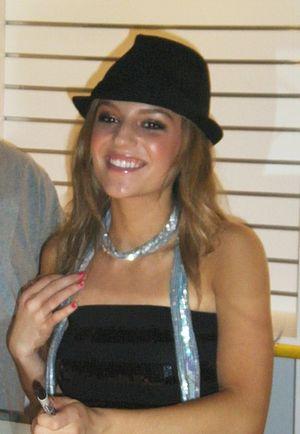
Jordan Pruitt Lynn, née le 19 mai 1991, est une chanteuse américaine.